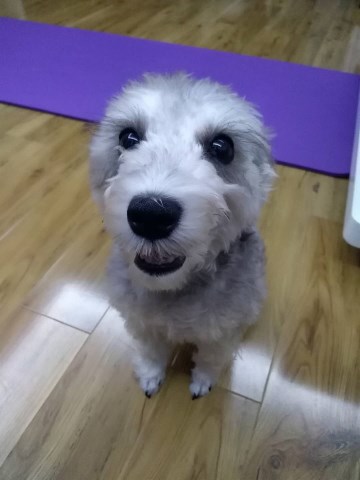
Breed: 2342-n000102-miniature_schnauzer